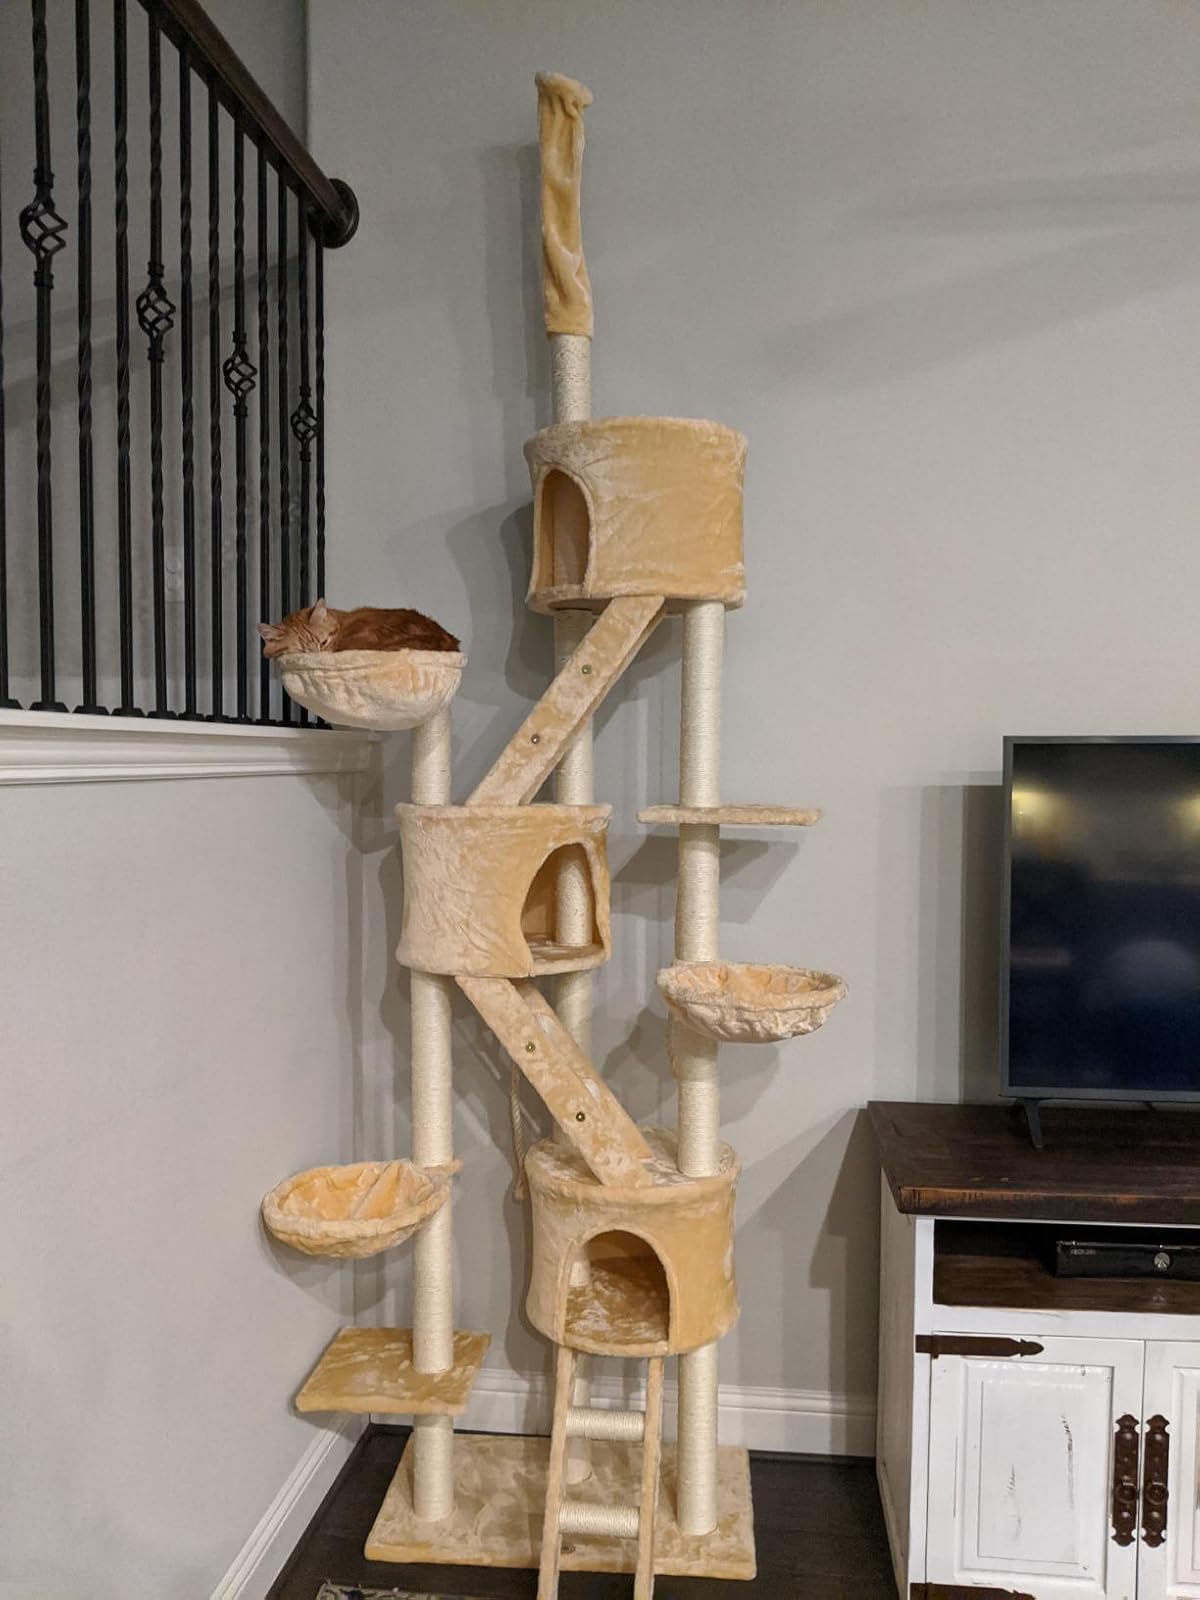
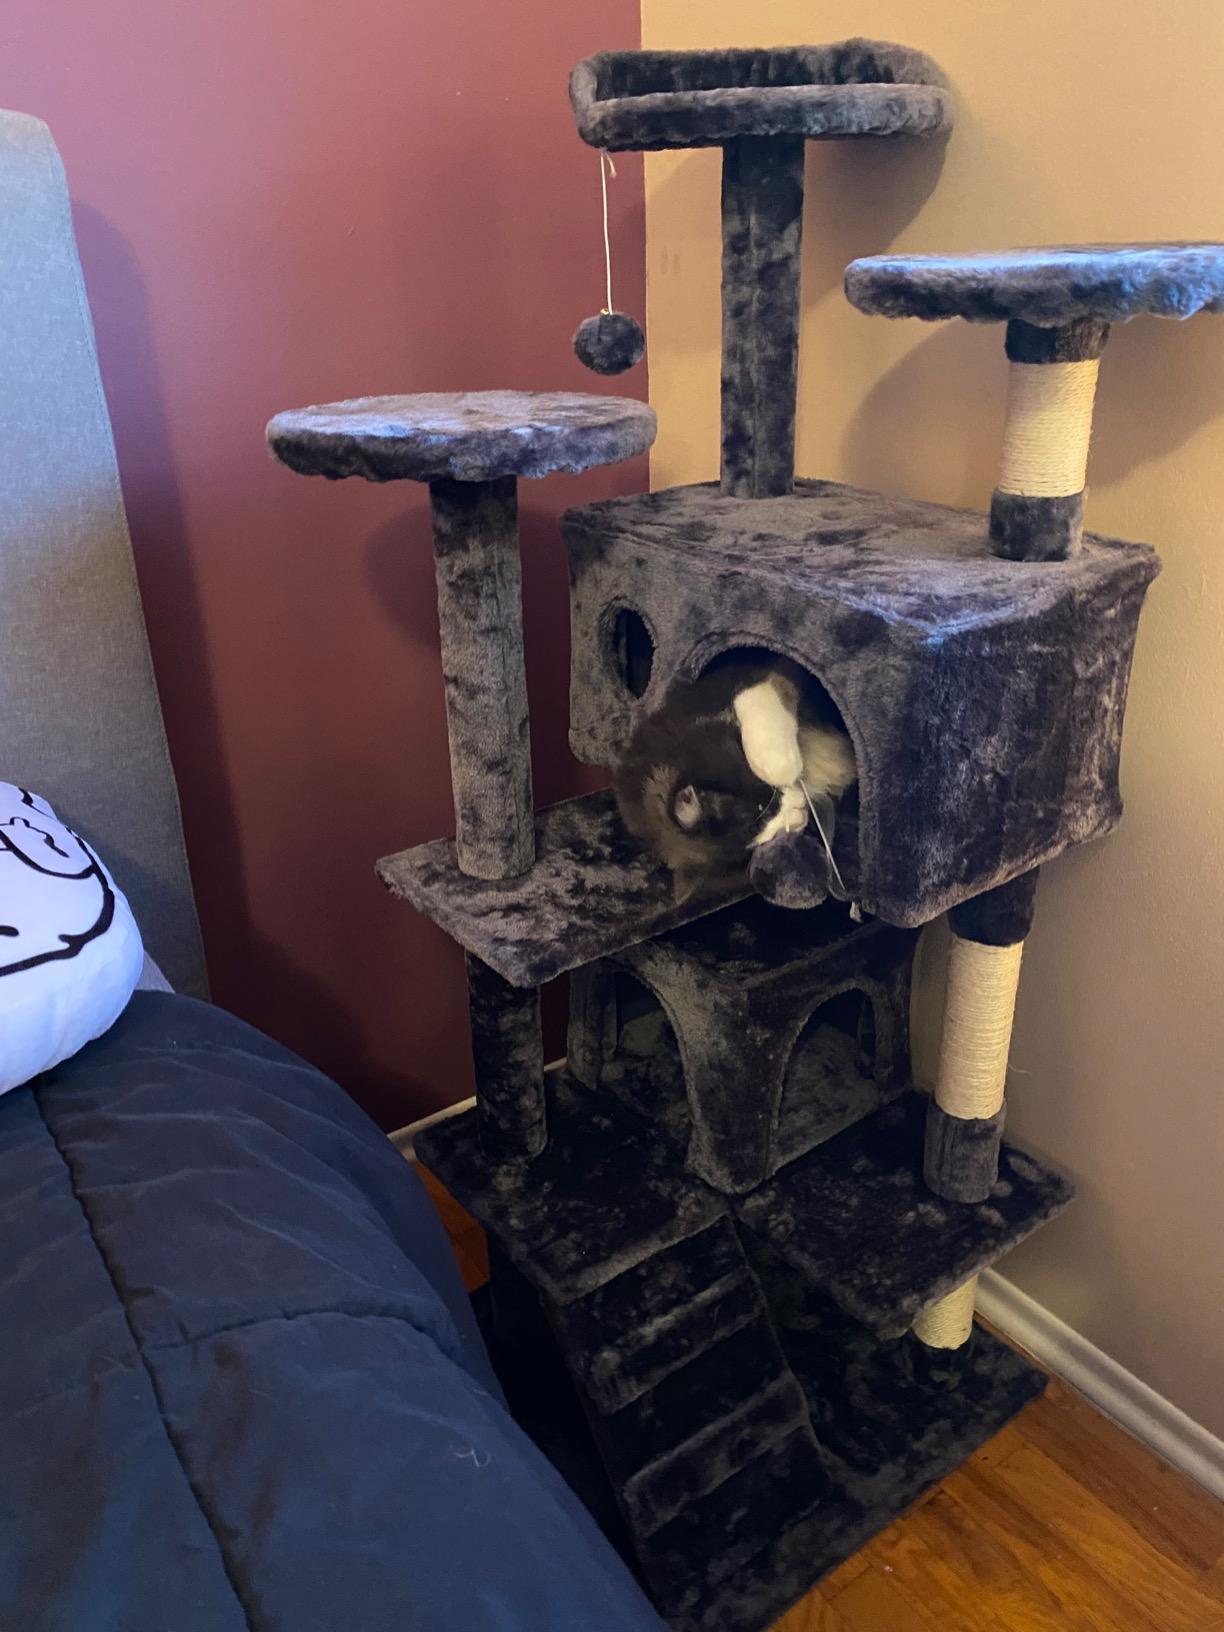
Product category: items_cat tree
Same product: no